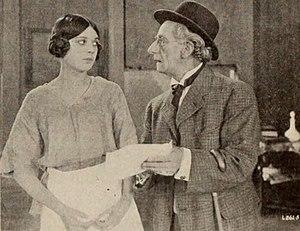
The Cruise of the Make-Believes est un film muet de George Melford, sorti en 1918.